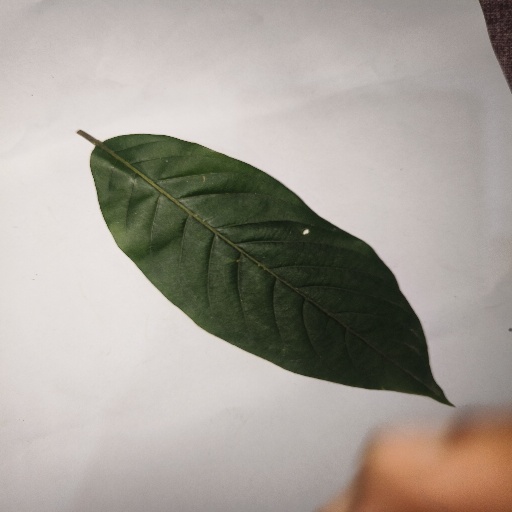
Species: HariTaki
Leaf condition: Shot Hole